Chymopapain

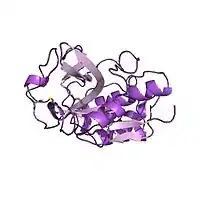
Chymopapain's structure

Chymopapain ("chymopapain A", "chymopapain B", "chymopapain S", brand name Chymodiactin) is a proteolytic enzyme isolated from the latex of papaya ("Carica papaya"). It is a cysteine protease which belongs to the papain-like protease (PLCP) group. Because of its proteolytic activity, it is the main molecule in the process of chemonucleolysis, used in some procedures like the treatment of herniated lower lumbar discs in the spine by a nonsurgical method.